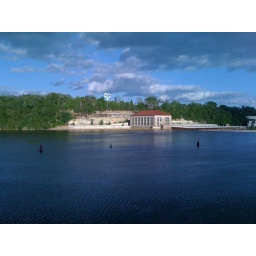
View of the new bridge over the Mississippi River and the road along the river. Including the father of Minneapolis's house.